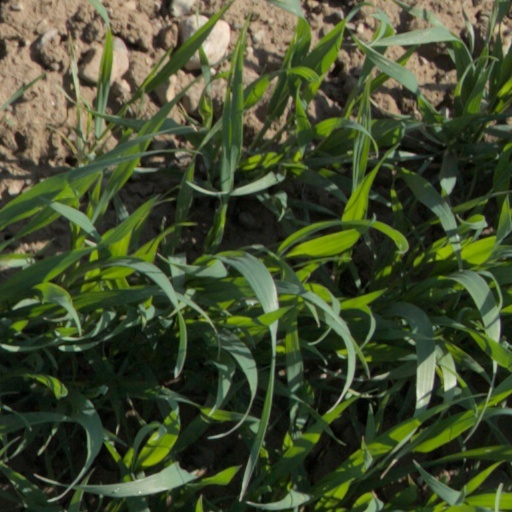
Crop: wheat